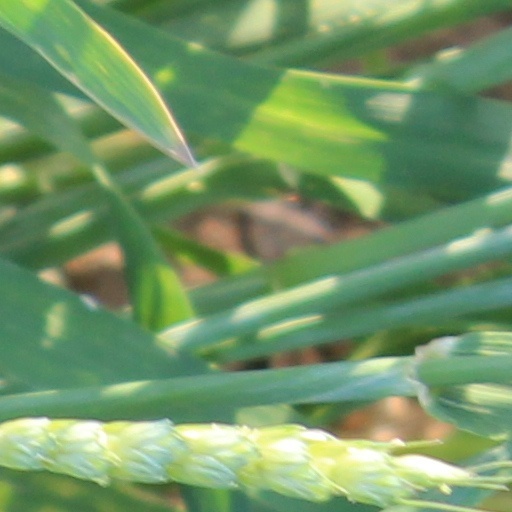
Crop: wheat